Nine Emperor Gods Festival

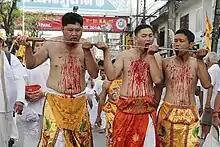
Tongue slashing in Phuket

The Nine Emperor Gods "Jiǔ Huáng Xīng Jūn / Jiǔ Huáng Da Di" (九皇星君/九皇大帝) are the nine sons manifested by Father Emperor Zhou Yu "Dou Fu Yuan Jun" (斗父周御國王天尊) and Mother of the Big Dipper "Dou Mu Yuan Jun" (斗母元君) who holds the Registrar of Life and Death. Today, most Nine Emperor God temples do not acknowledge the existence of Dou Fu Yuan Jun. However, Dou Fu Yuan Jun is invoked alongside Dou Mu Yuan Jun in Great Dipper Honouring known as "Li Dou" (禮斗) ceremonies.